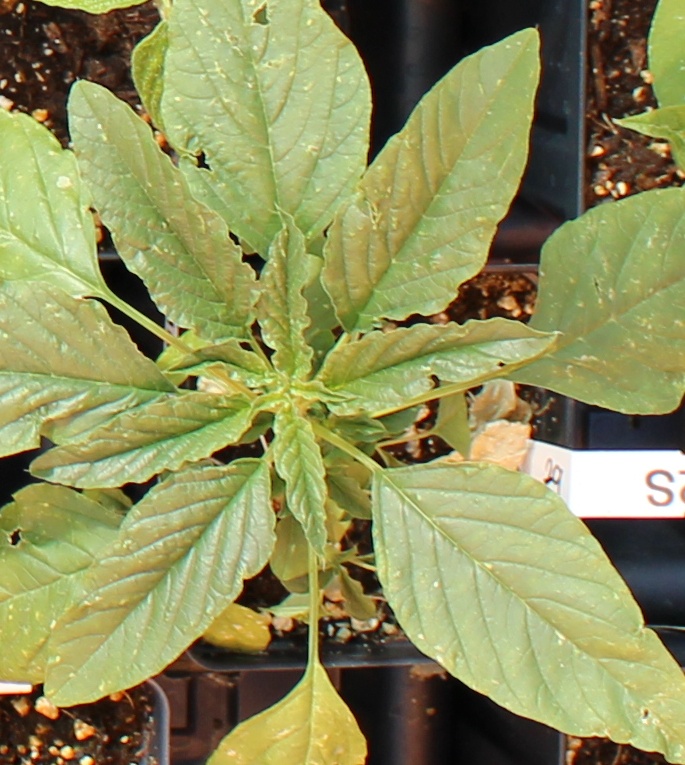
Label: Palmer Amaranth